List of mammals of Slovakia

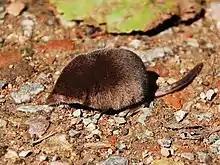
Eurasian pygmy shrew

The Soricomorpha are insectivorous mammals. The shrews and solenodons resemble mice while the moles are stout-bodied burrowers.